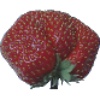
Label: Strawberry Wedge 1